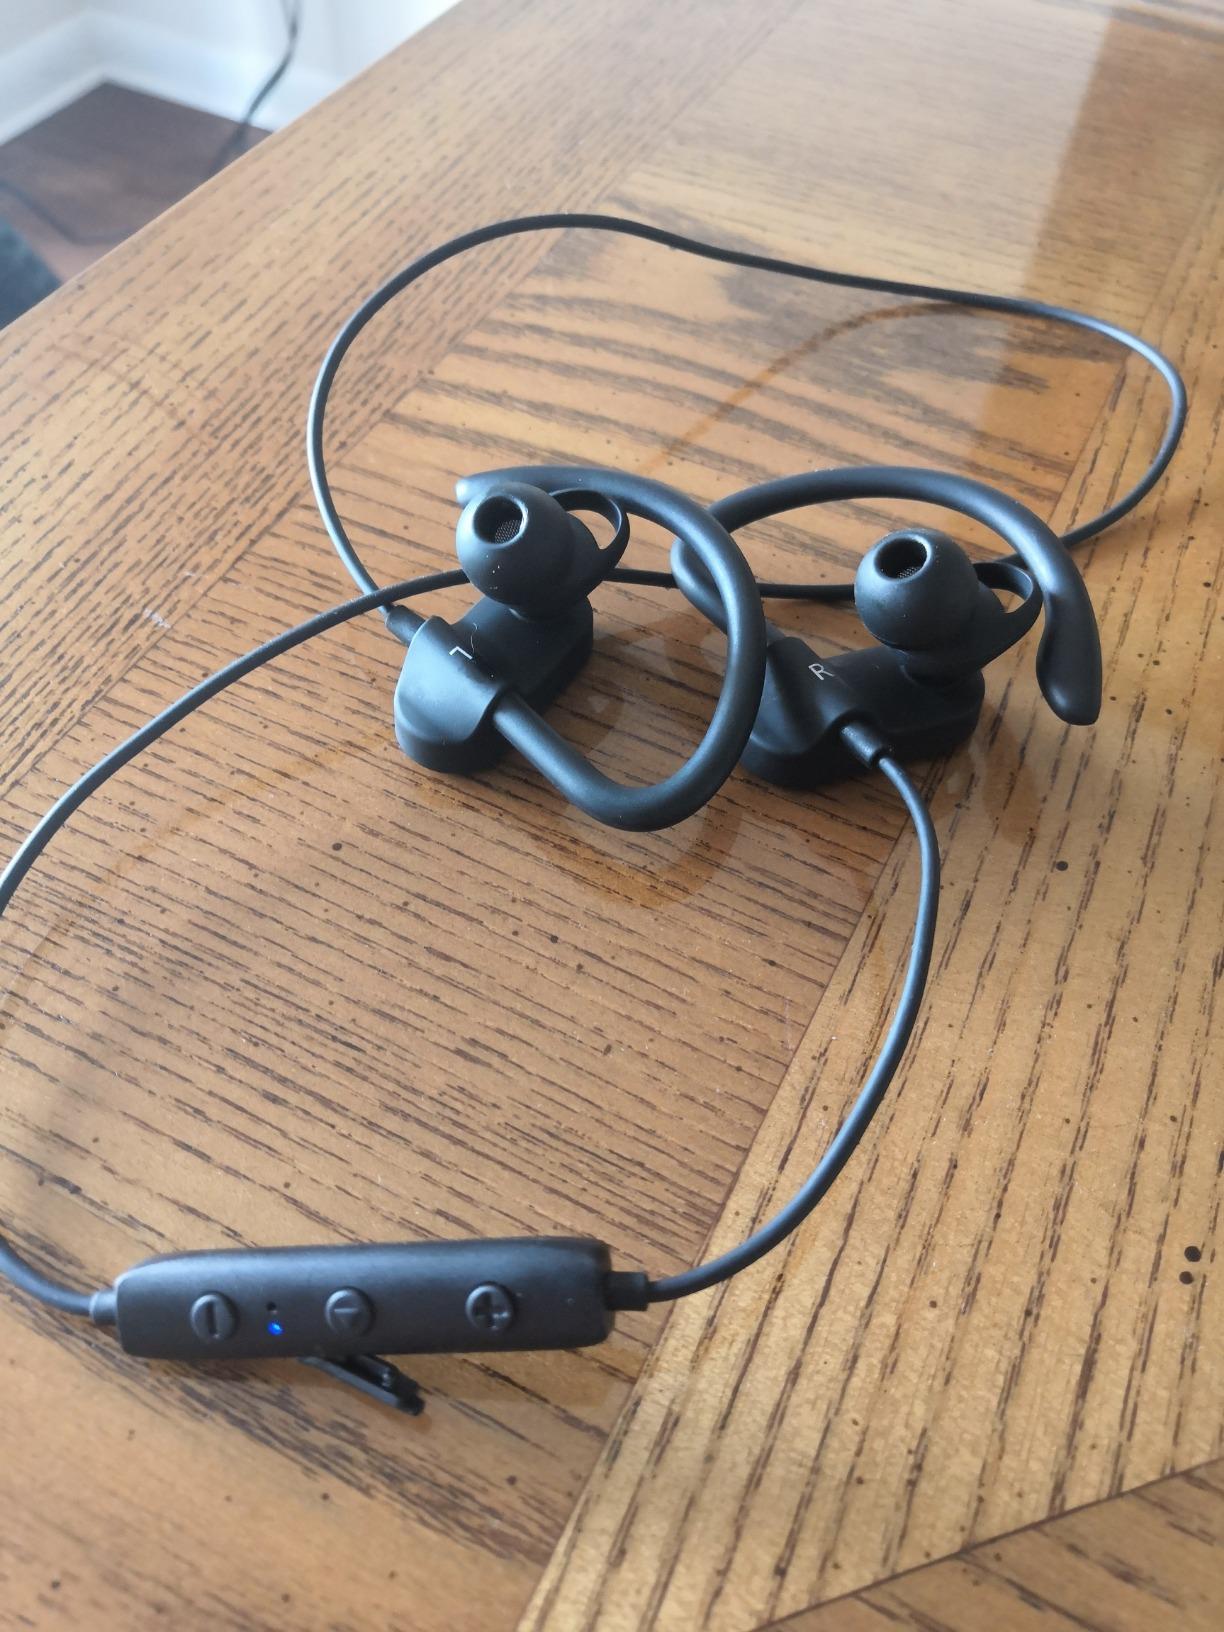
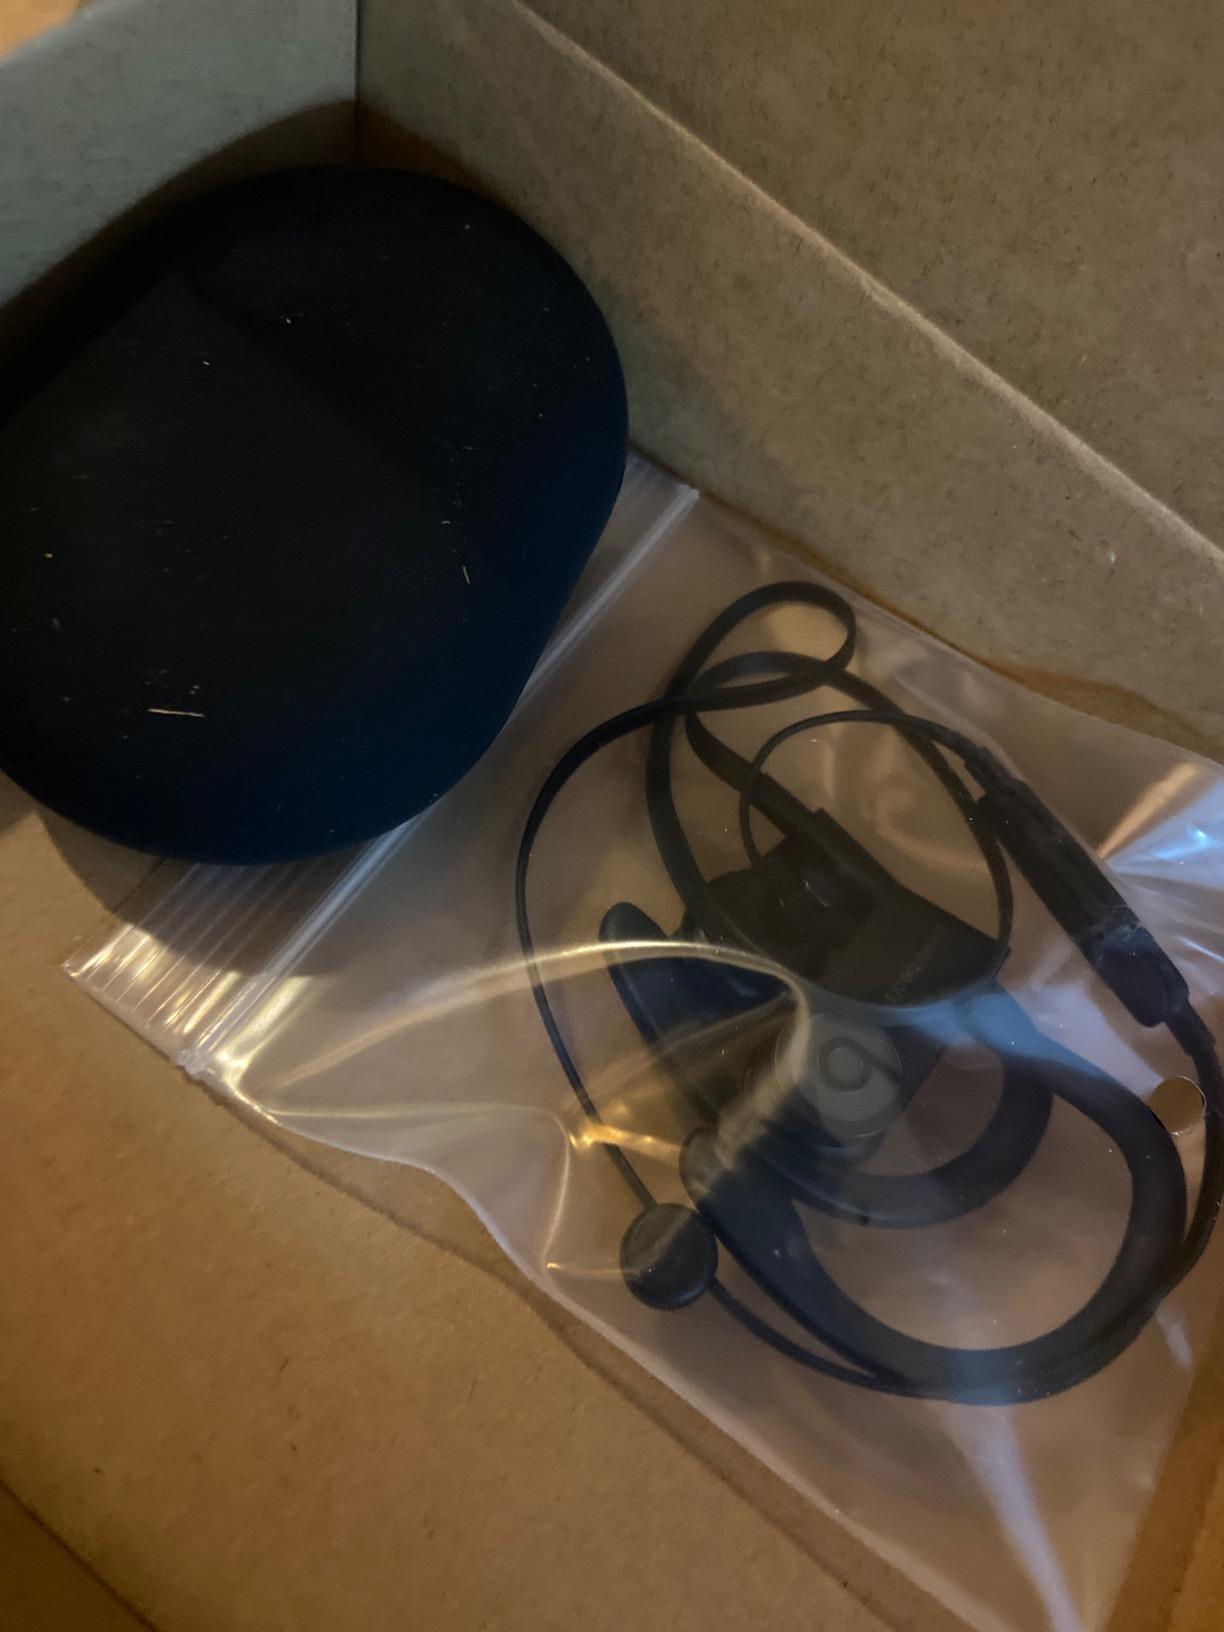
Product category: headphones
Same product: no